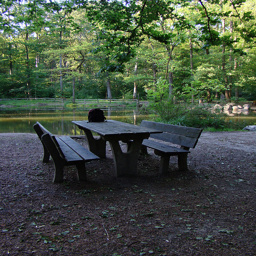
A wooden park table with two wooden benches next to a lake.
A park bench and picnic table by a pond
A park bench and table near some water
an image of two benches in the park
A picnic table sits alone at a park with a handbag resting on top.